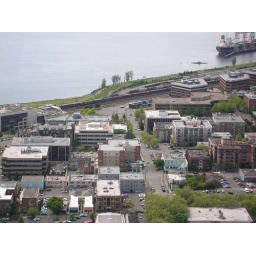
second from the top on the left of the orange and cream building in the center of the shot